Kia GT Concept

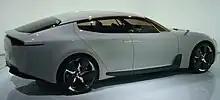
Rear view

Unveiled at the 2011 Frankfurt Motor Show, the GT Concept is a 4-door, rear-wheel-drive sedan featuring suicide doors and a 3.3-litre turbocharged V6 with a 6-speed automatic transmission.